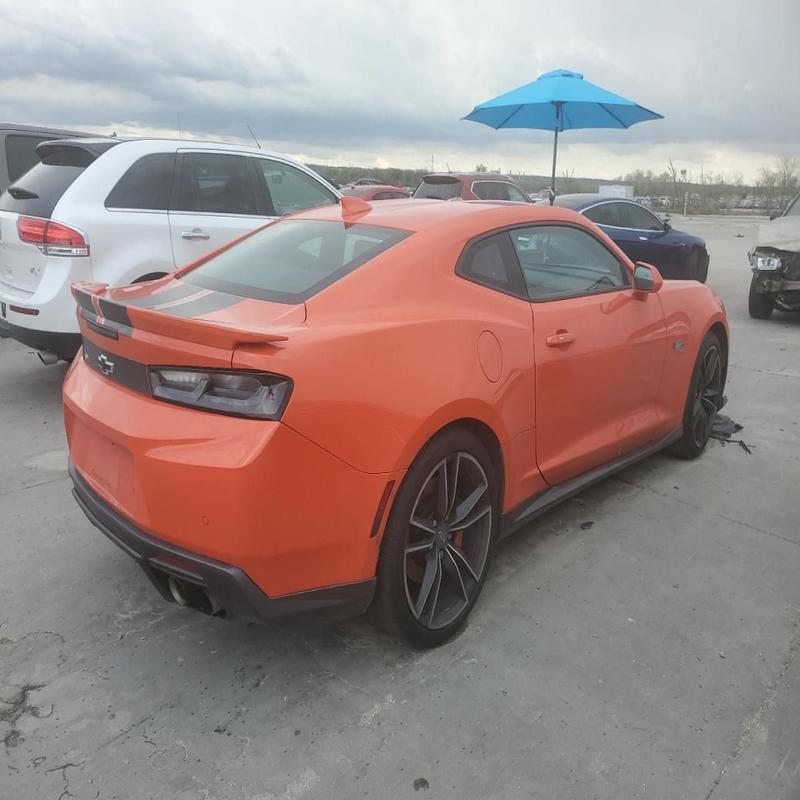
Aucun dommage détecté.
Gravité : aucun